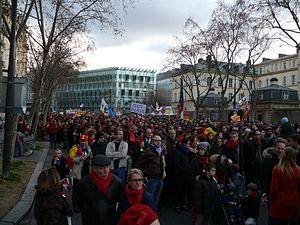
La Marche pour la Vie 2014, à Paris ( France).
L'appellation « marche pour la vie » est utilisée pour désigner une manifestation annuelle parisienne contre l'avortement ou encore la légalisation de l'euthanasie.